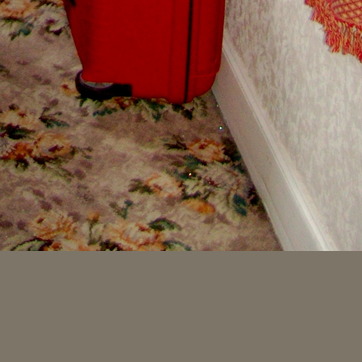
Material: carpet